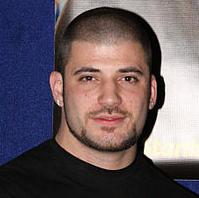
Age: 26